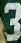
Number: 3